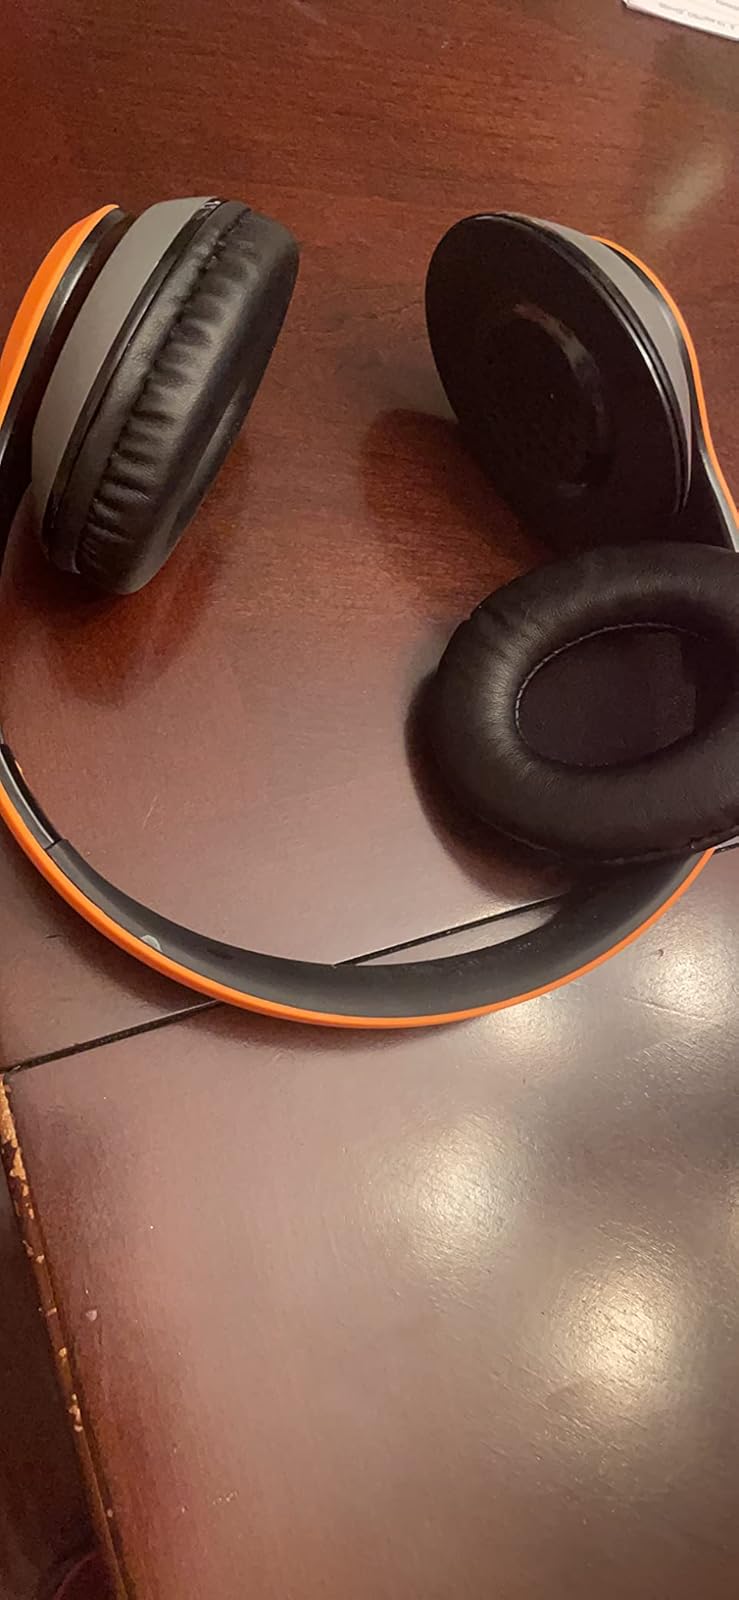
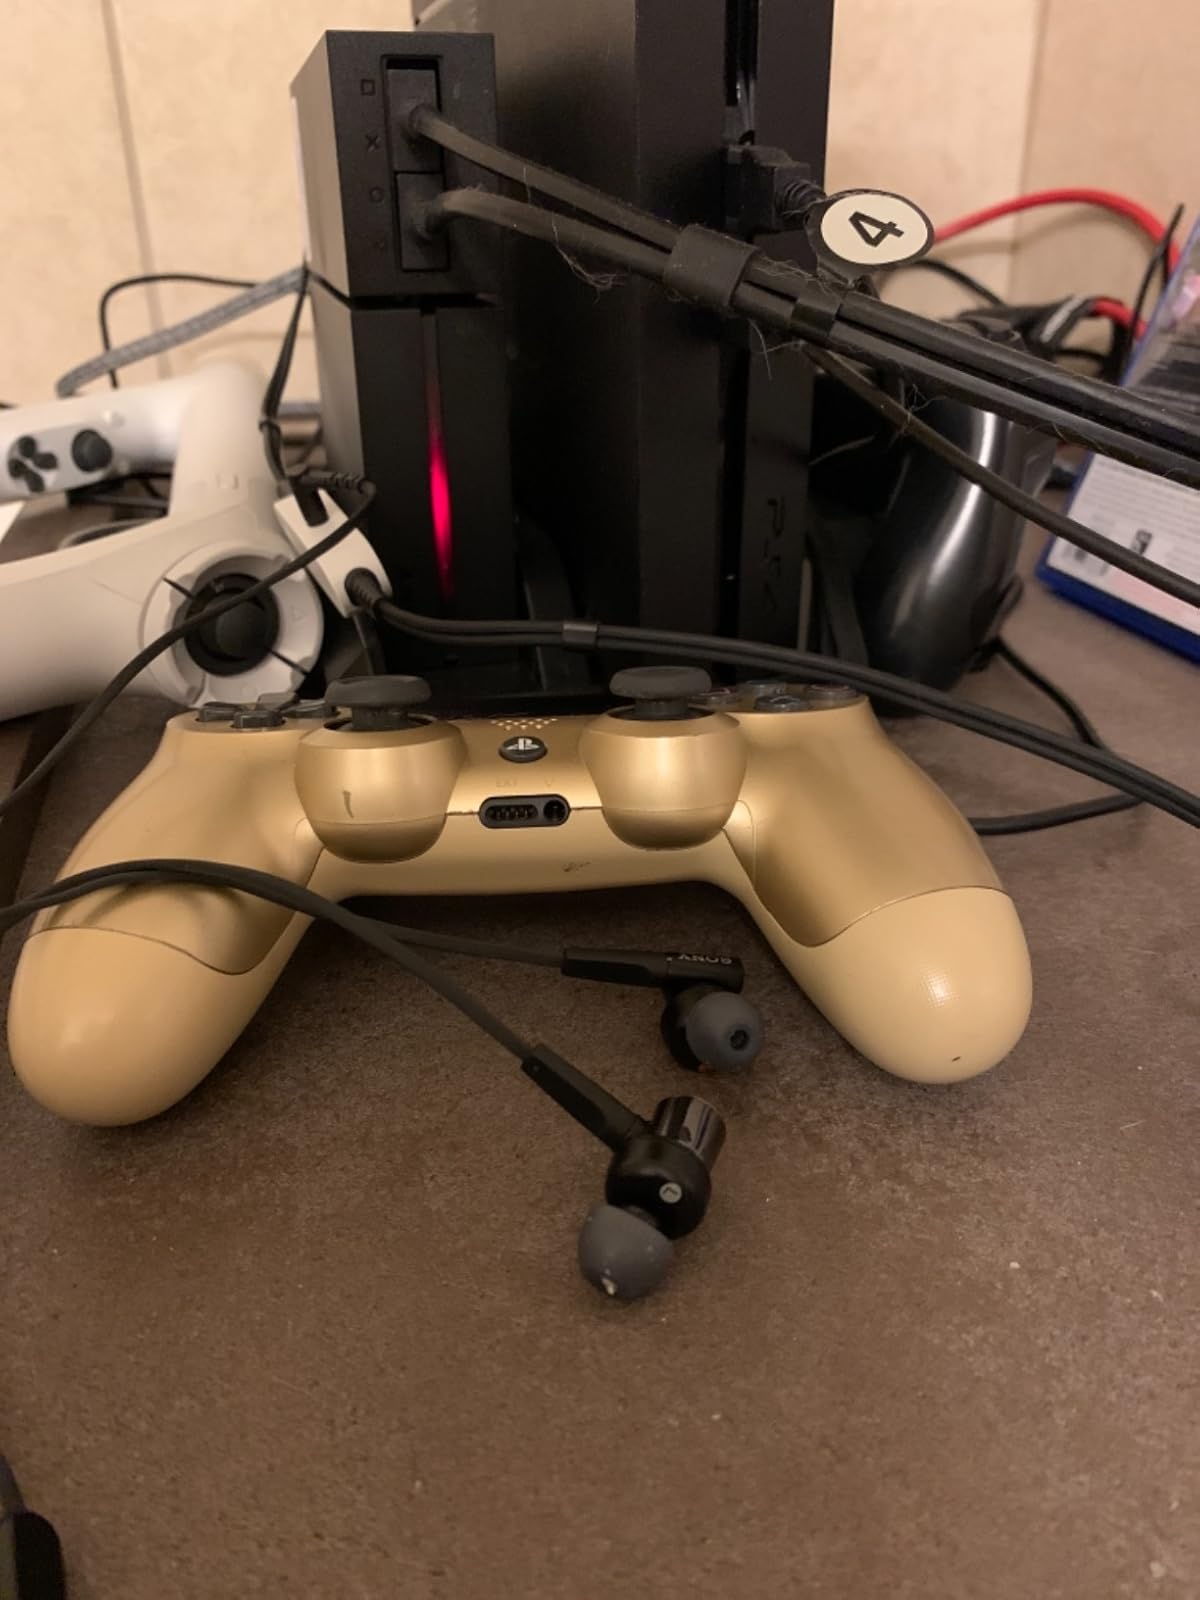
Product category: headphones
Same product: no